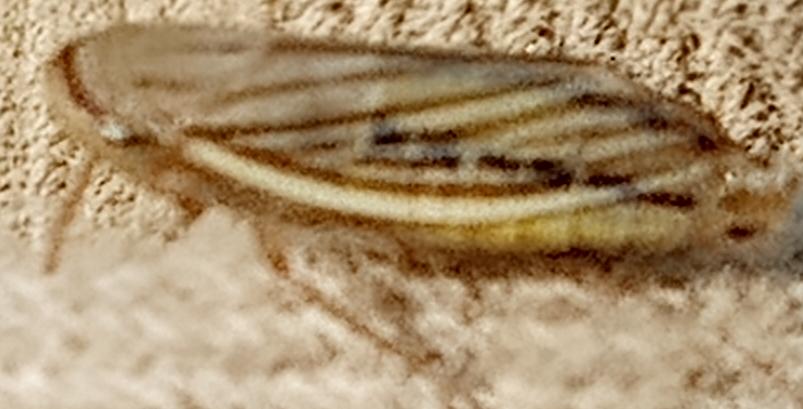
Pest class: occasional_pest